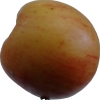
Label: apple